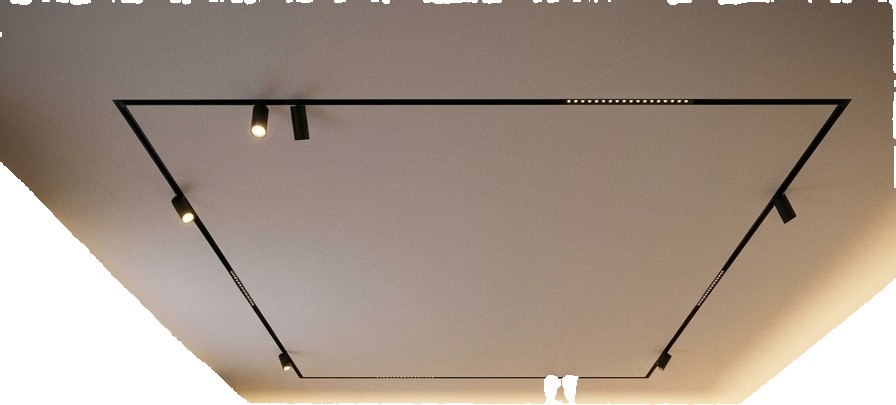
Surface category: ceiling